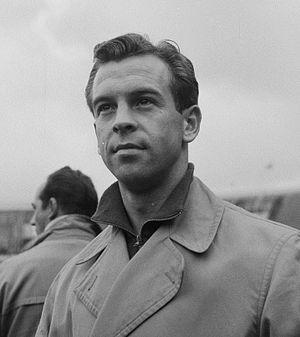
Photographie du footballeur néerlandais Bart Carlier (Fortuna).
Albertus Carlier, dit Bert Carlier, est un footballeur néerlandais né le 23 juin 1929 à Venlo, mort le 4 mai 2017 à Strasbourg.